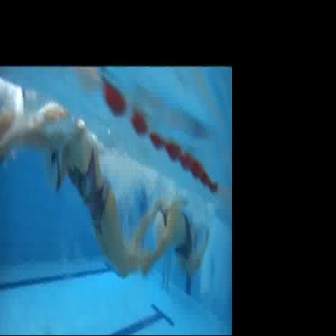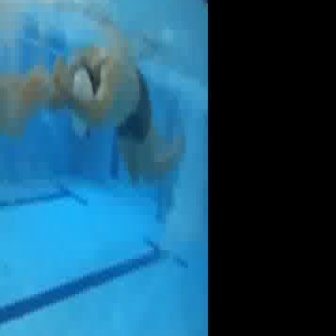
  Please identify the target specified by the bounding box [131,195,210,273] in the first image and locate it in the second image. Return the coordinates in [x_min,y_min,x_max,y_max] format.
Answer: [52,43,186,176]